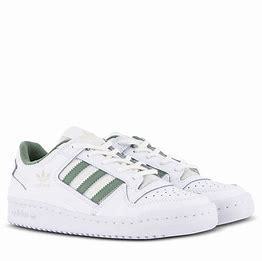
Brand: adidas
Model: originals Adidas Originals Forum